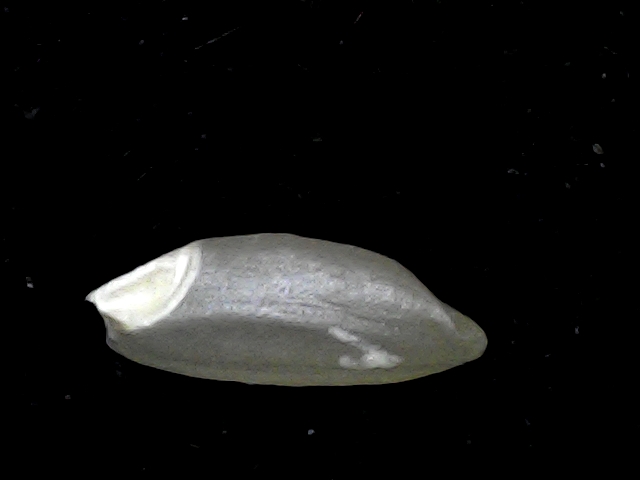
Rice variety: BD39